Matthias Rudolph

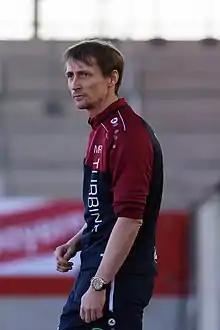

Matthias Rudolph (born 6 September 1982) is a German football coach and former footballer.